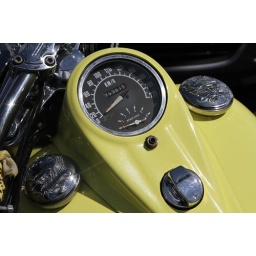
A rather shiny harley Davidson was parked in the car park. Ref: D597-30